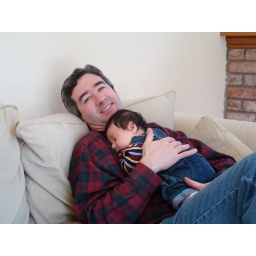
I thought Jason and Jon looked adorable sitting together on the couch in semi-matching outfits.